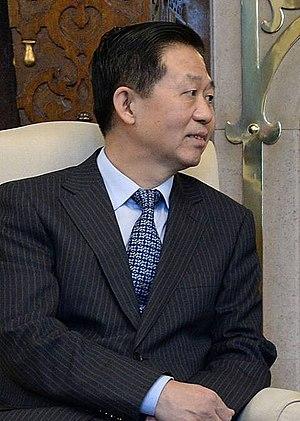
Conseiller d’État de la République populaire de Chine est un poste du Conseil des affaires de l'État de la république populaire de Chine. Il a été créé le 4 mai 1982.